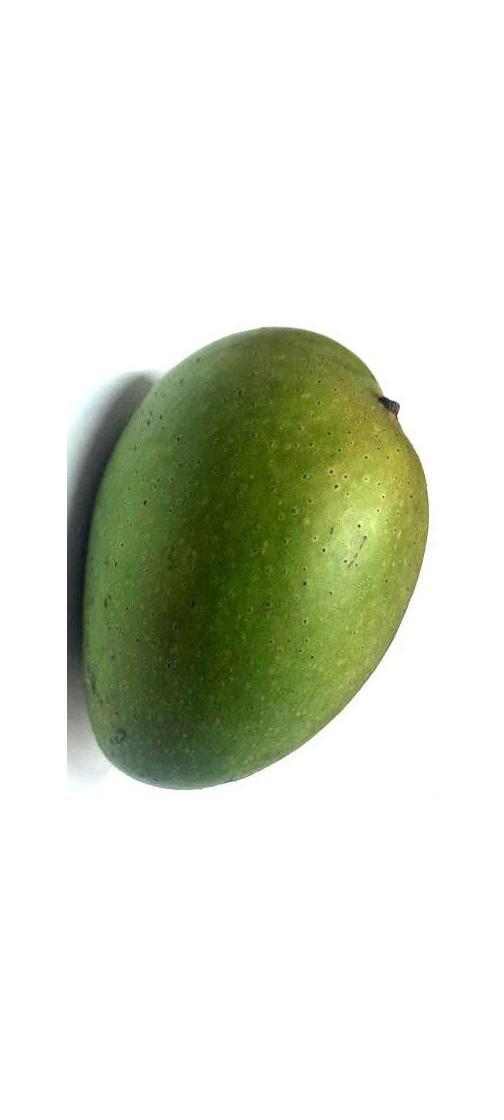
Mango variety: Ashshina Zhinuk